Main-Neckar Railway

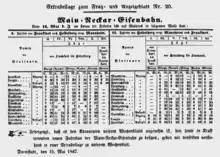
1847 timetable

Initially the railway had 18 locomotives and 252 cars. Twelve locomotives were bought by Hesse-Darmstadt from the Sharp locomotive works of Manchester. The six locomotives purchased of Baden and Frankfurt came from Kesslers Maschinenfabrik in Karlsruhe. All locomotives had a 1A1 wheel arrangement.